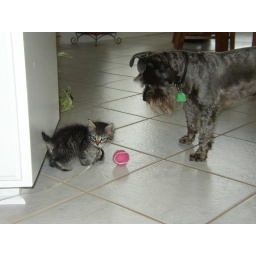
There is only one rule in this house - all balls belong to me!